Sir John Ramsden, 4th Baronet

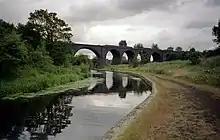
Huddersfield Broad Canal

An Act of Parliament (14 Geo. 3. c. 13) obtained on 9 March 1774, enabled "Sir John Ramsden, Baronet, to make and maintain a navigable Canal from the River Calder, between a Bridge called Cooper's Bridge, and the Mouth of the River Colne to the King's Mill, near the town of Huddersfleld, in the West Riding of the county of York". Completed in 1776 and originally named Sir John Ramsden's Canal, it is now known as the Huddersfield Broad Canal.